HMS Ark Royal (R07)

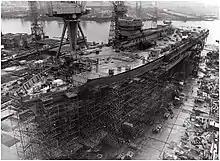
HMS "Ark Royal" at Wallsend during construction, 10 March 1981

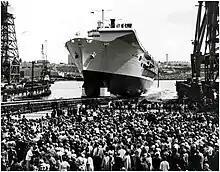
HMS "Ark Royal" being launched on 2 June 1981.

The aircraft carrier's keel was laid by Swan Hunter at Wallsend on 7 December 1978. She was launched on 2 June 1981 sponsored by The Queen Mother and commissioned on 1 November 1985. Originally intended as in line with her sister ships and , public resentment at the scrapping of the previous (the UK's last large aircraft carrier up to that date) in 1980 led the Royal Navy to announce that the name would be revived on the new ship. The unfinished "Ark Royal" was reportedly offered for sale to the Royal Australian Navy in 1981. HMS "Invincible" was later offered for sale instead.